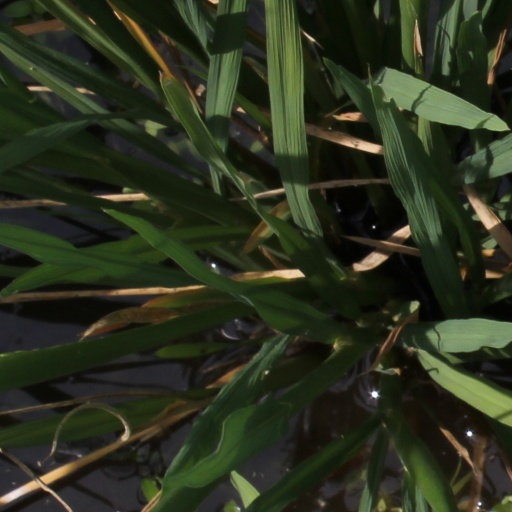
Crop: rice